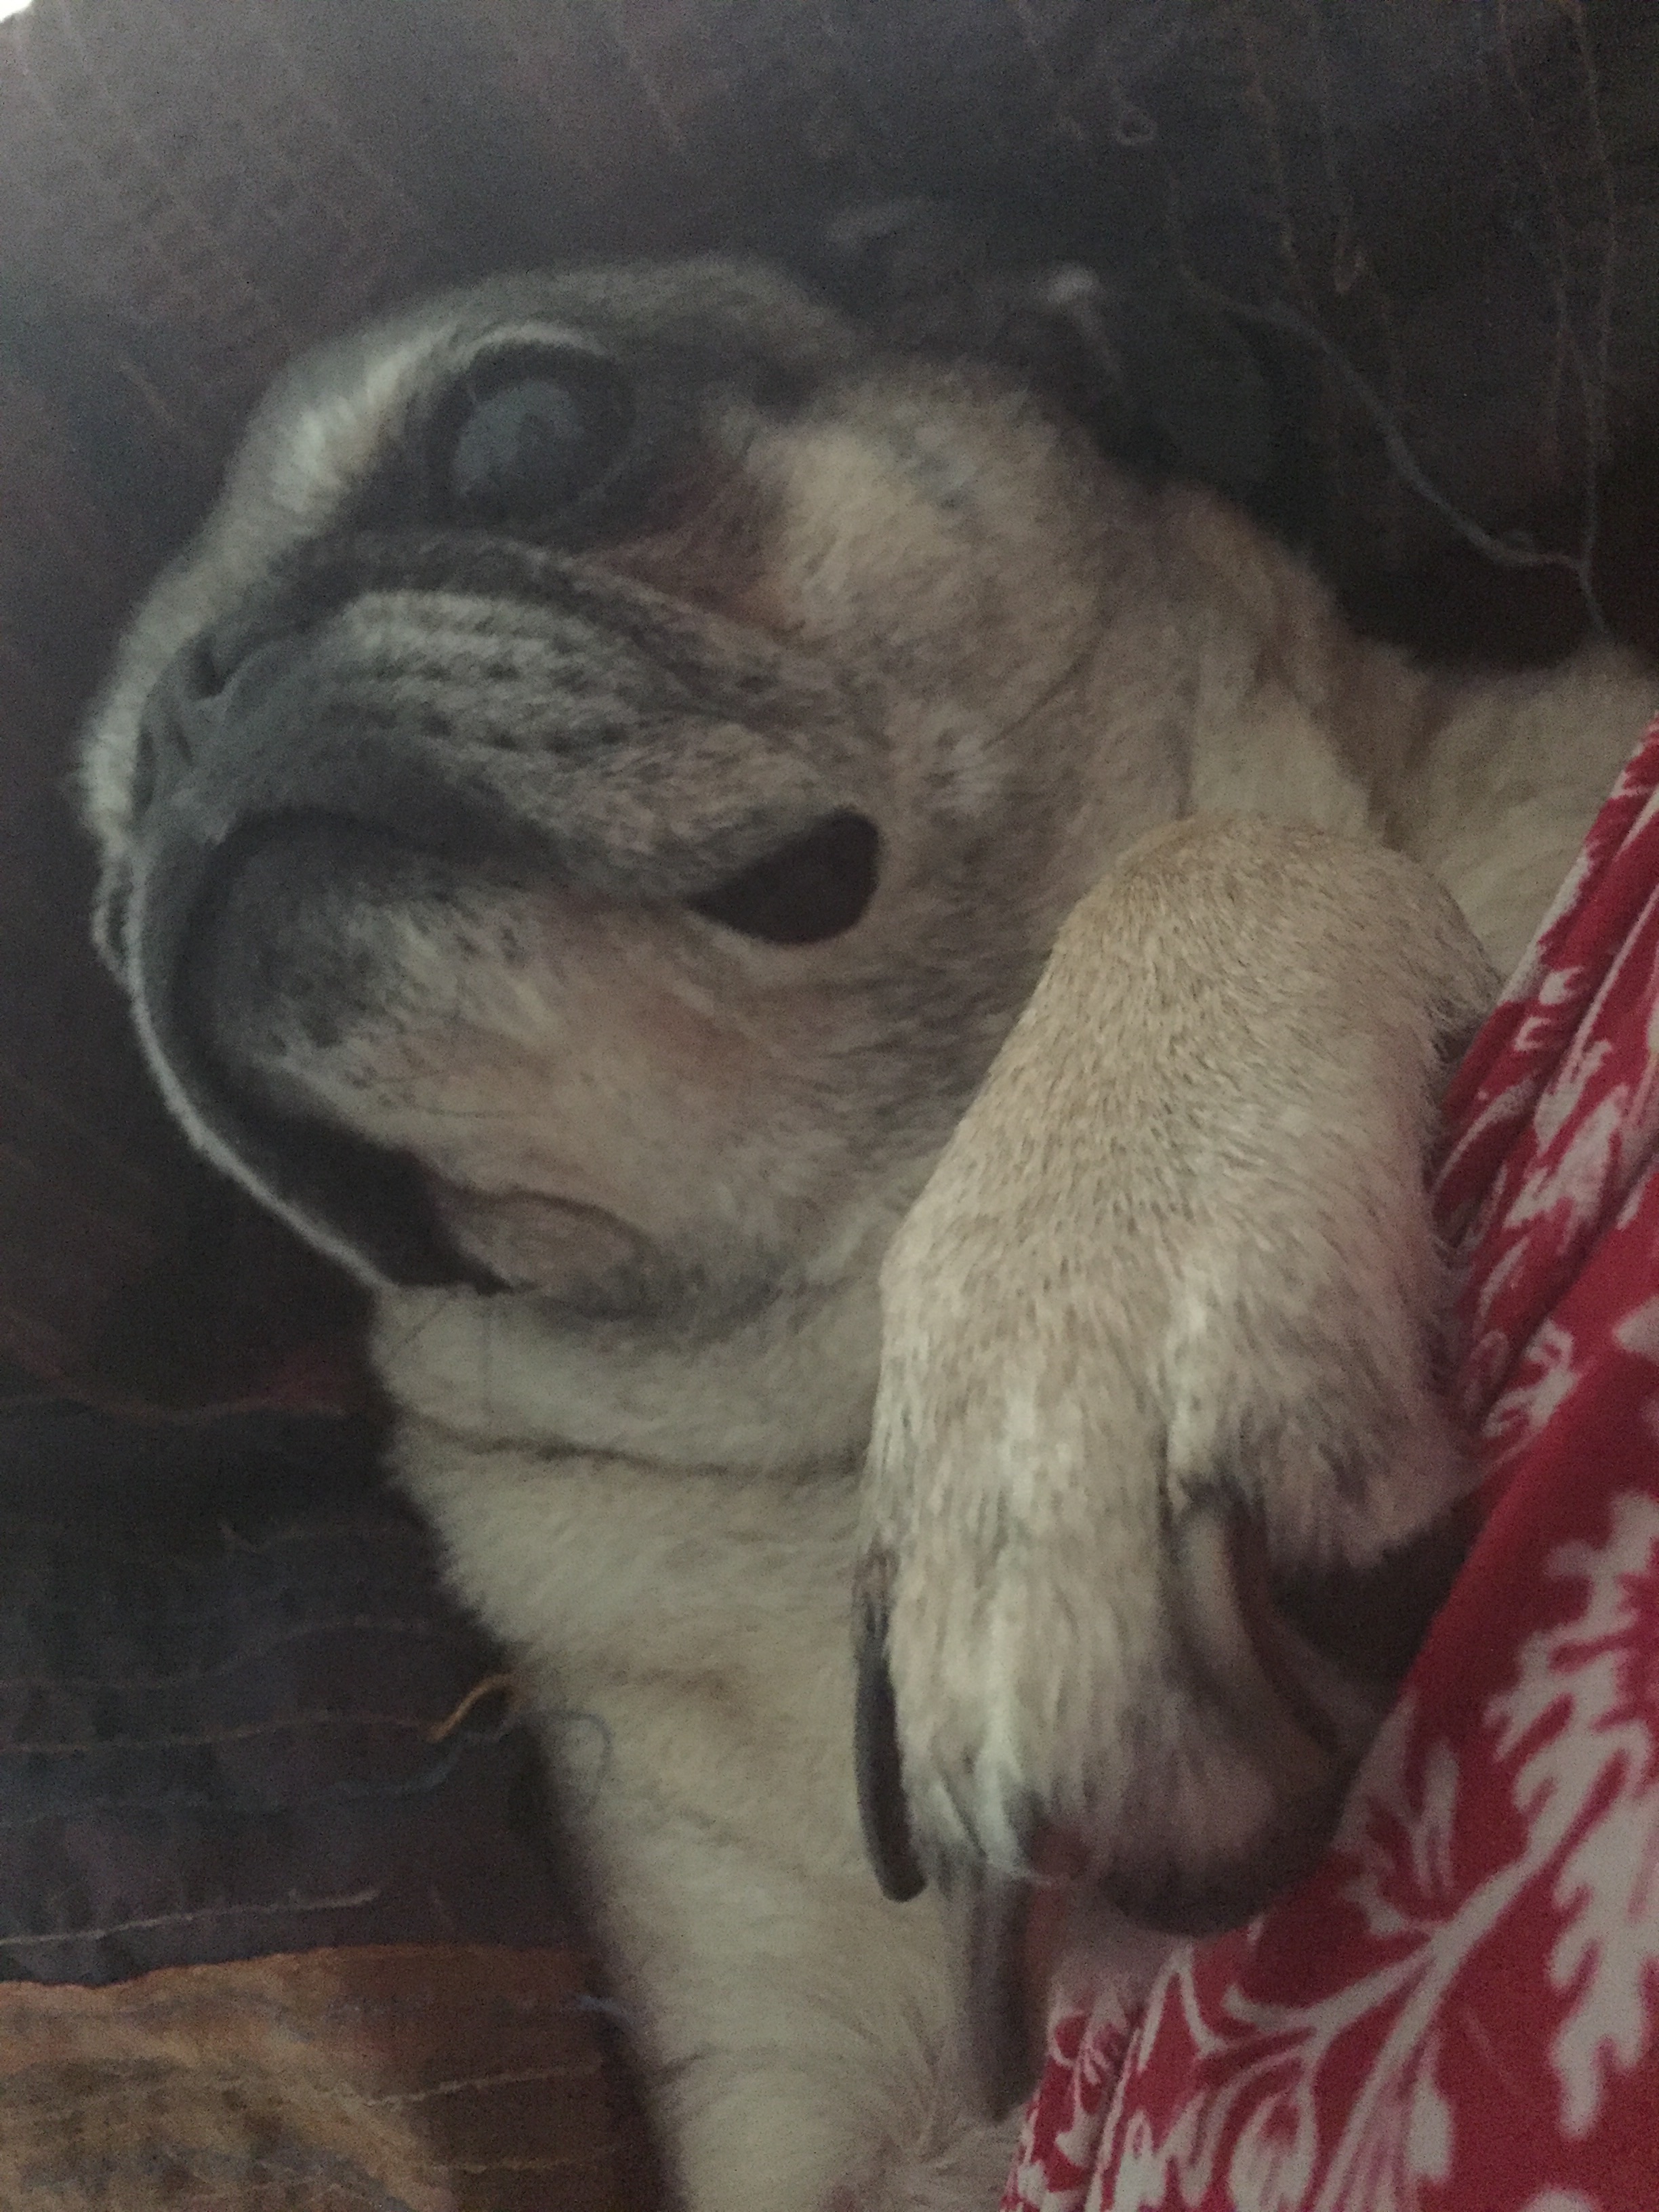
dog, mammal, pug, nose, snout, vertebrate, dog like mammal, dog breed group